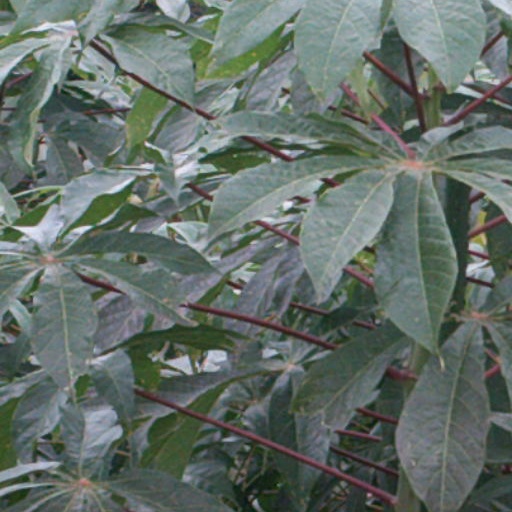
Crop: cassava